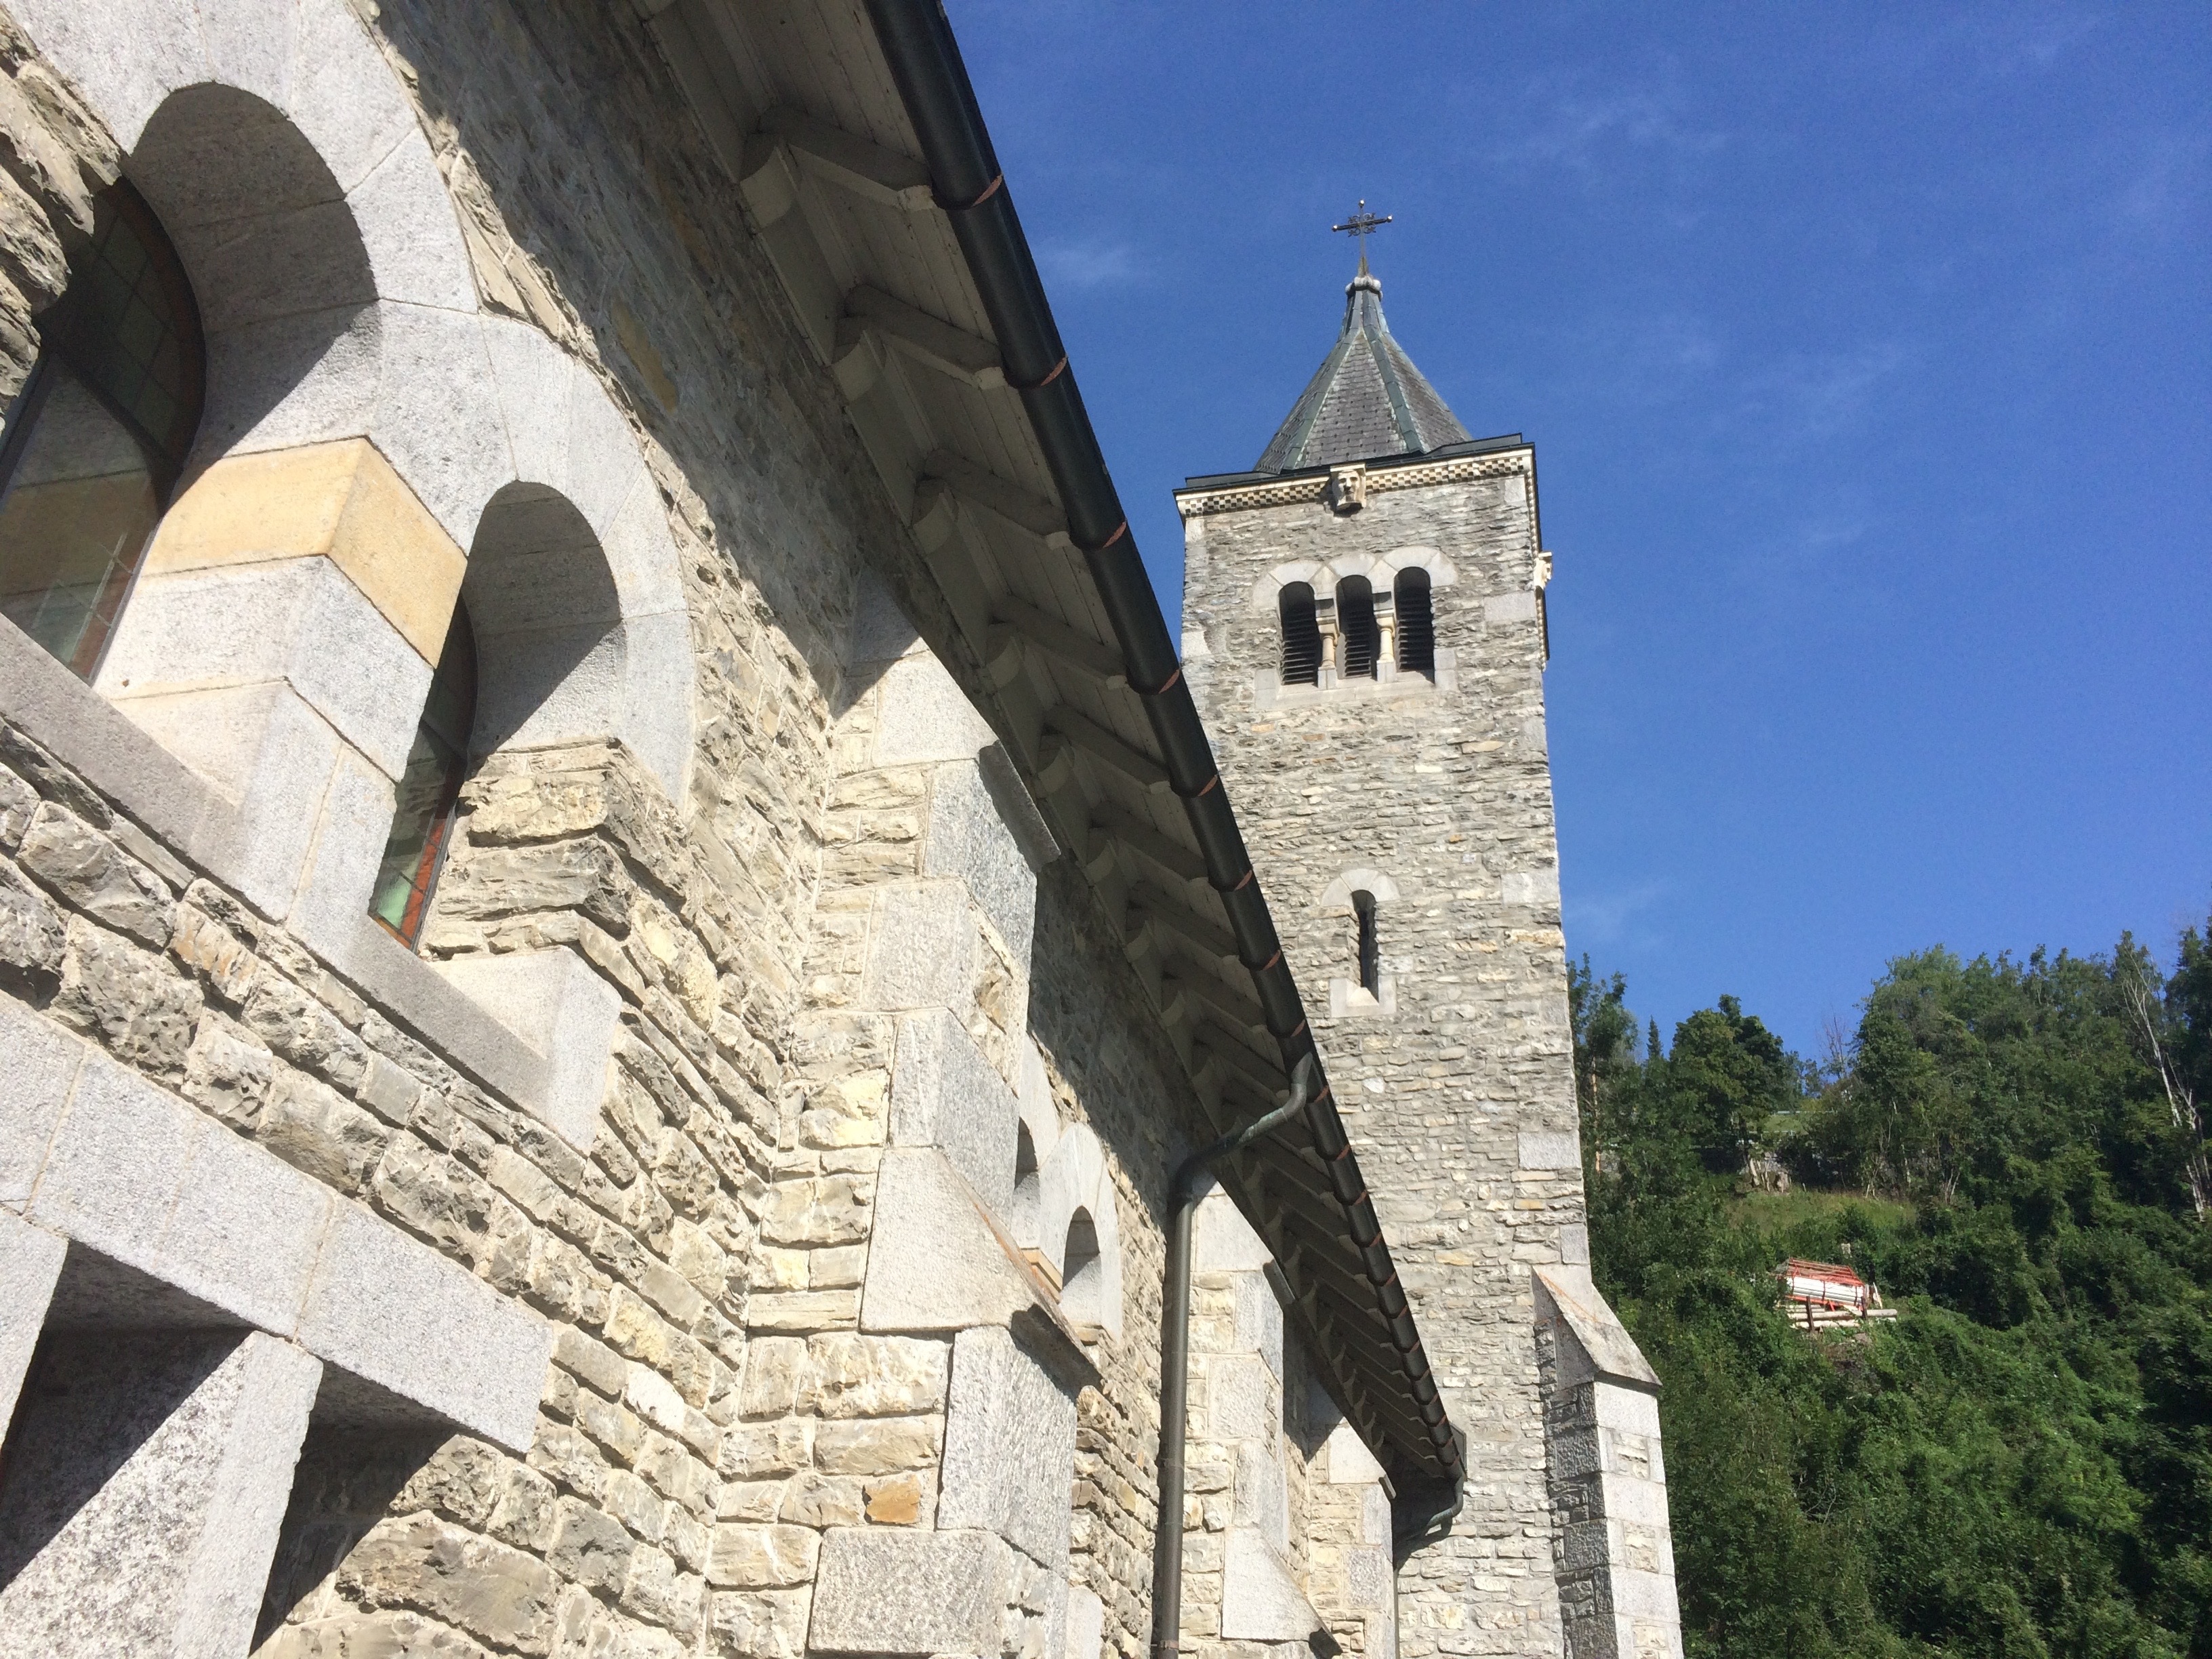
architecture, building, tower, landmark, facade, tourism, catholic church, ancient history, gr sch, pr ttigau